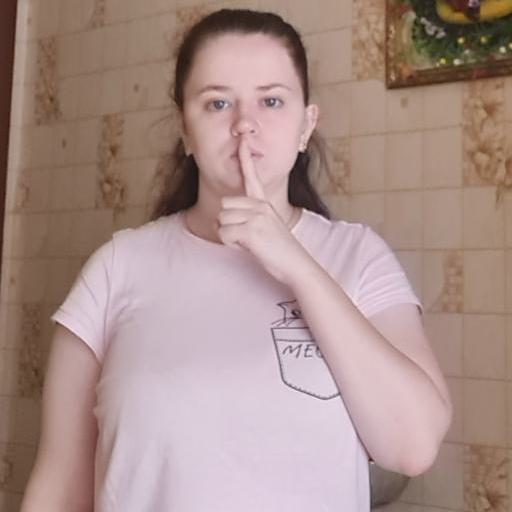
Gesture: mute